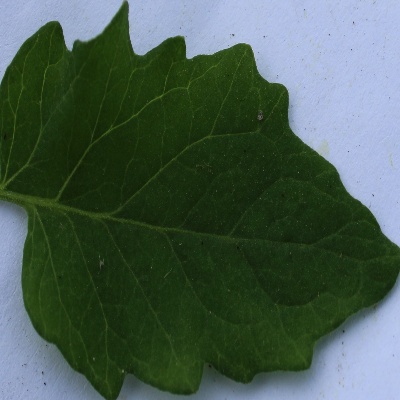
Crop: Tomato
Condition: healthy